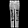
Label: Trouser